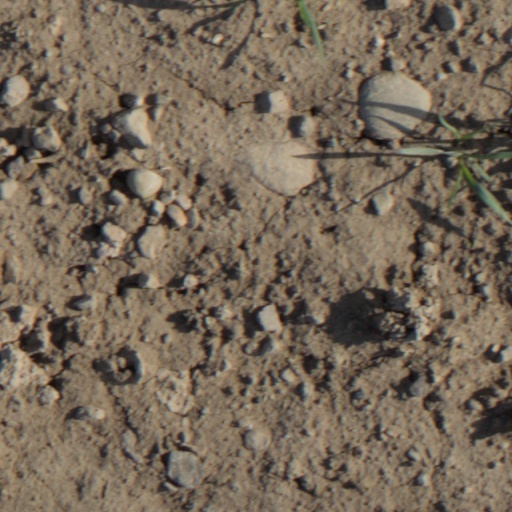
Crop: wheat